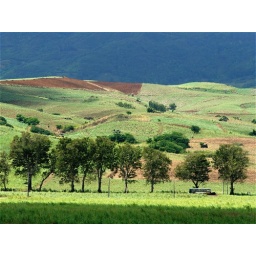
... in Mauritius = so typical with its line of trees + a bus among the sugar cane fields!